Charge at Irbid

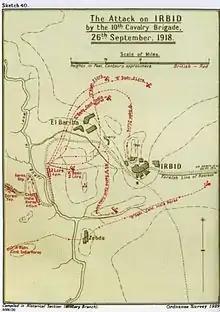
Falls Sketch Map 40 10th Cavalry Brigade attack on Irbid

Late in the afternoon of 26 September, the 10th Cavalry Brigade was attacked by the Fourth Army's flank guard which held the country round Irbid in force. With the 2nd Lancers leading, the EEF's 10th Cavalry Brigade, 4th Cavalry Division, left Jisr el Mejamie at 08:00 on 26 September. As the regiment negotiated a "difficult defile in the gorge of the Wadi el Ghafr," west of Irbid they came under rifle fire from the plateau above. As a consequence the regimental commander ordered an immediate attack. The 2nd Lancers attempted a mounted attack; the charge failing when they suffered severe losses.